Climate change in California

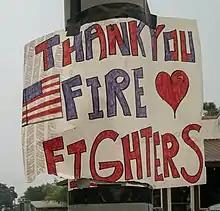
Sign thanking firefighters after the Carr Fire, Redding, 2018

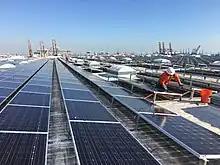
Solar installation, Los Angeles

A 2017 study published in the "Journal of Geophysical Research" projected that a sea level rise of between 1 and 2 m will swallow between one-third and two-thirds of Southern California beaches. Sea levels off the coast are projected to rise 20–55 inches over the next century. The rise of sea levels leads to the destruction of sea life, permanent floods, and coastal erosion. According to an economic assessment done by Risky Business Project, "if current global greenhouse gas emission trends continue, between $8 billion and $10 billion of existing property in California is likely to be underwater by 2050, with an additional $6 billion to $10 billion at risk during high tide."